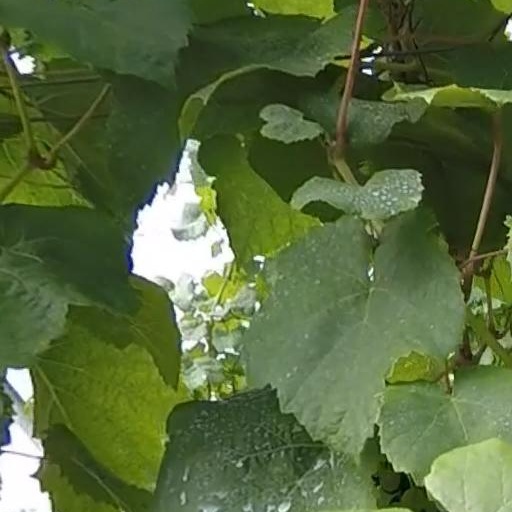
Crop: grape